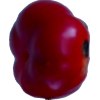
Label: red_pepper